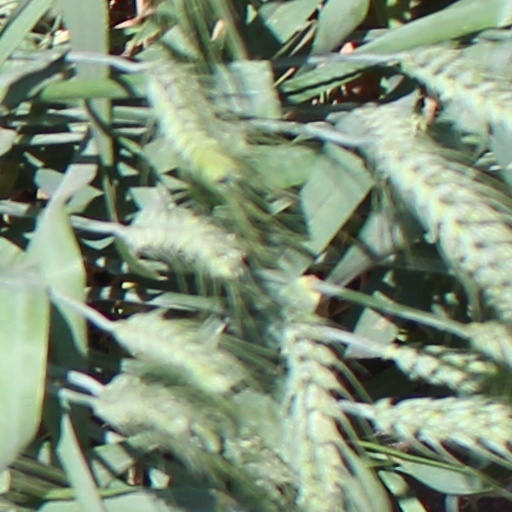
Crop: wheat